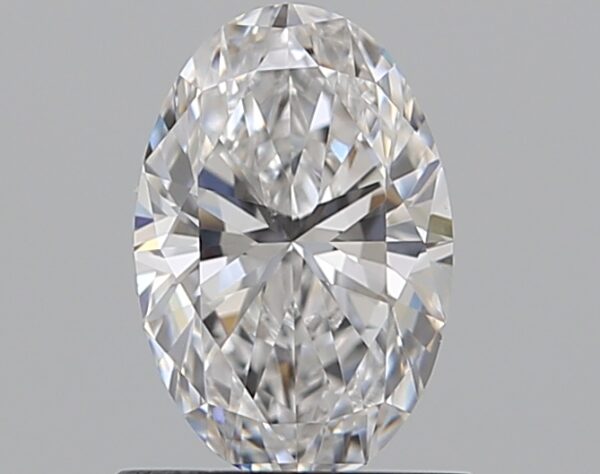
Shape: oval
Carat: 0.7
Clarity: VS2
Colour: D
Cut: EX
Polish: EX
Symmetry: VG
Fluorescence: N
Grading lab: GIA
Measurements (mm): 7.38 x 4.87 x 3.06